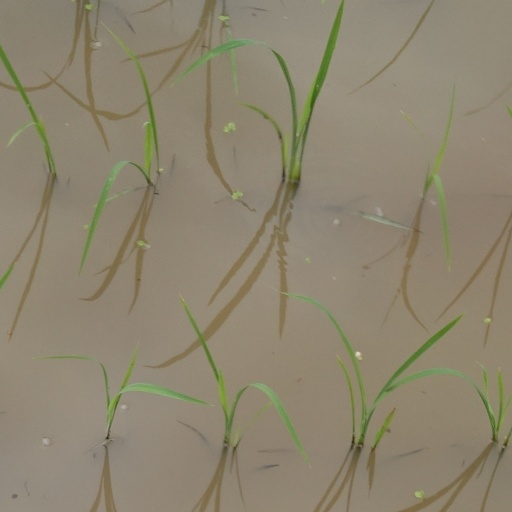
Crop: rice